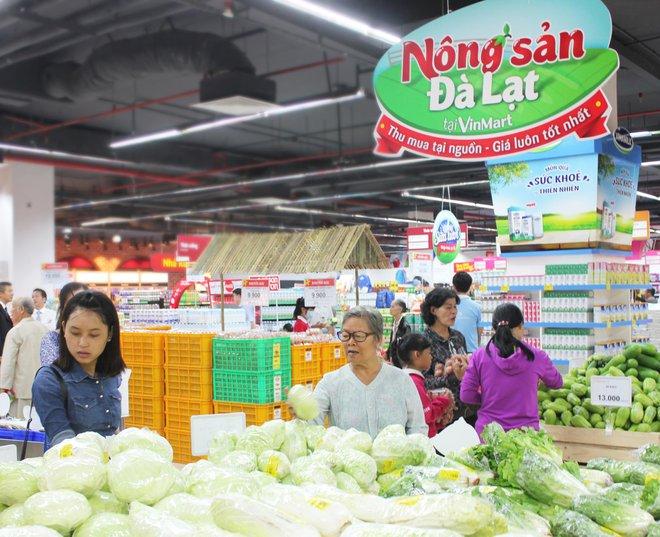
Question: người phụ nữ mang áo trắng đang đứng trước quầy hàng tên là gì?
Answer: người phụ nữ mang áo trắng đang đứng trước quầy hàng nông sản đà lạt